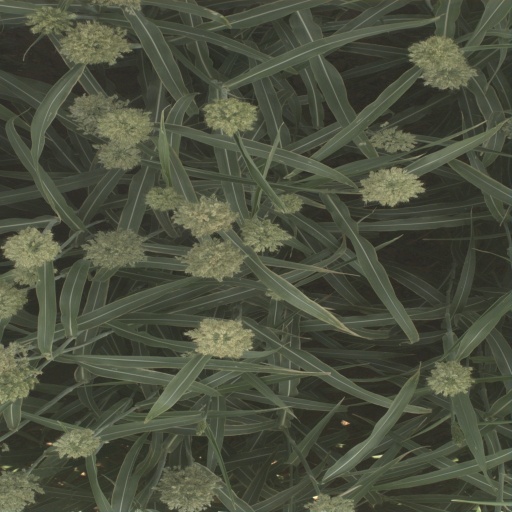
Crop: sorghum